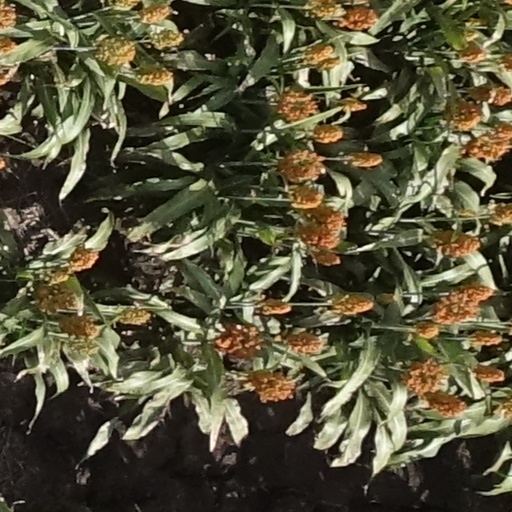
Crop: sorghum